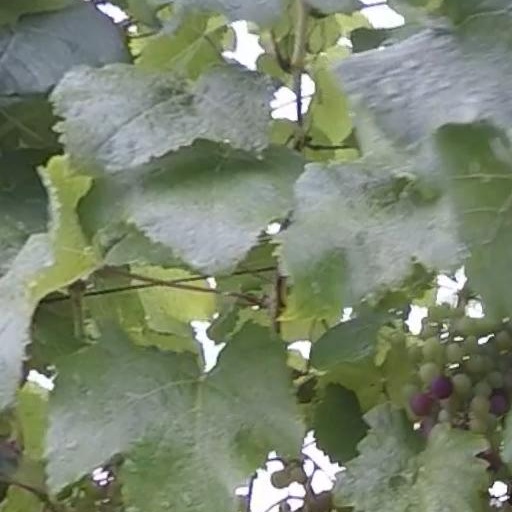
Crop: grape